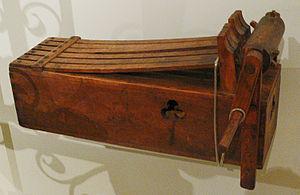
Une crécelle est un instrument de musique idiophone datant du Moyen Âge, aussi appelée brouan ou tartuleuil, et répandue aujourd'hui encore partout en Europe. De conception et d'utilisation simples, elle est un instrument populaire mais aussi un jouet pour les enfants.